Tatars

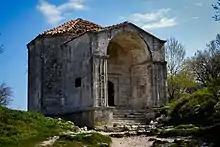
Mausoleum of Canike in Crimea, Qırq Yer

Most Kazan Tatars practice Islam. The Kazan Tatars speak Kazan (normal) Tatar language, with a substantial amount of Russian and Arabic loanwords.